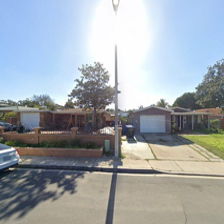
Label: streetView